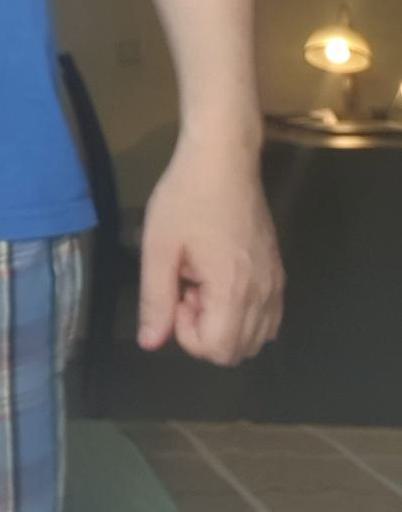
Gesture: no_gesture